New Julfa

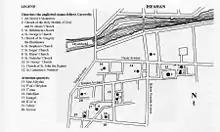
Map of New Julfa (planimetry)

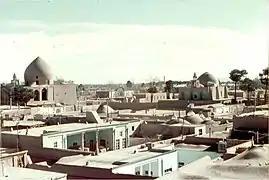
View of New Julfa

New Julfa was established in 1606 as an Armenian quarter by the mandate of Abbas the Great, sultan of Safavid Iran. Over 150,000 Armenians were forcibly moved there from Julfa (also known as "Jugha" or "Juła", and now as Old Julfa) . Iranian sources state that the Armenians came to Iran fleeing the Ottoman Empire's persecution. Nevertheless, historical records indicate that the residents of Julfa were treated well by Shah Abbas in the hopes that their resettlement in Isfahan would benefit Iran due to their knowledge of the silk trade. Beginning in the early 1600s, New Julfa became home to a very small community of merchants and artisans as well as to a small group of Catholic missionary priests who served the Christian community. Among the residents of New Julfa was the Geneva clockmaker, Jacques Rousseau (1683-1753), who was the uncle of the philosopher Jean-Jacques Rousseau (1712-1778).